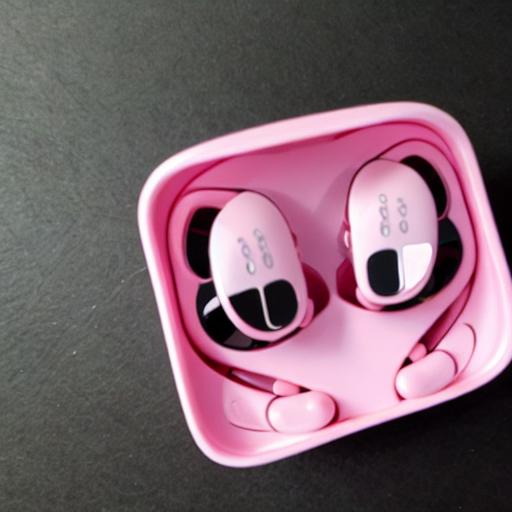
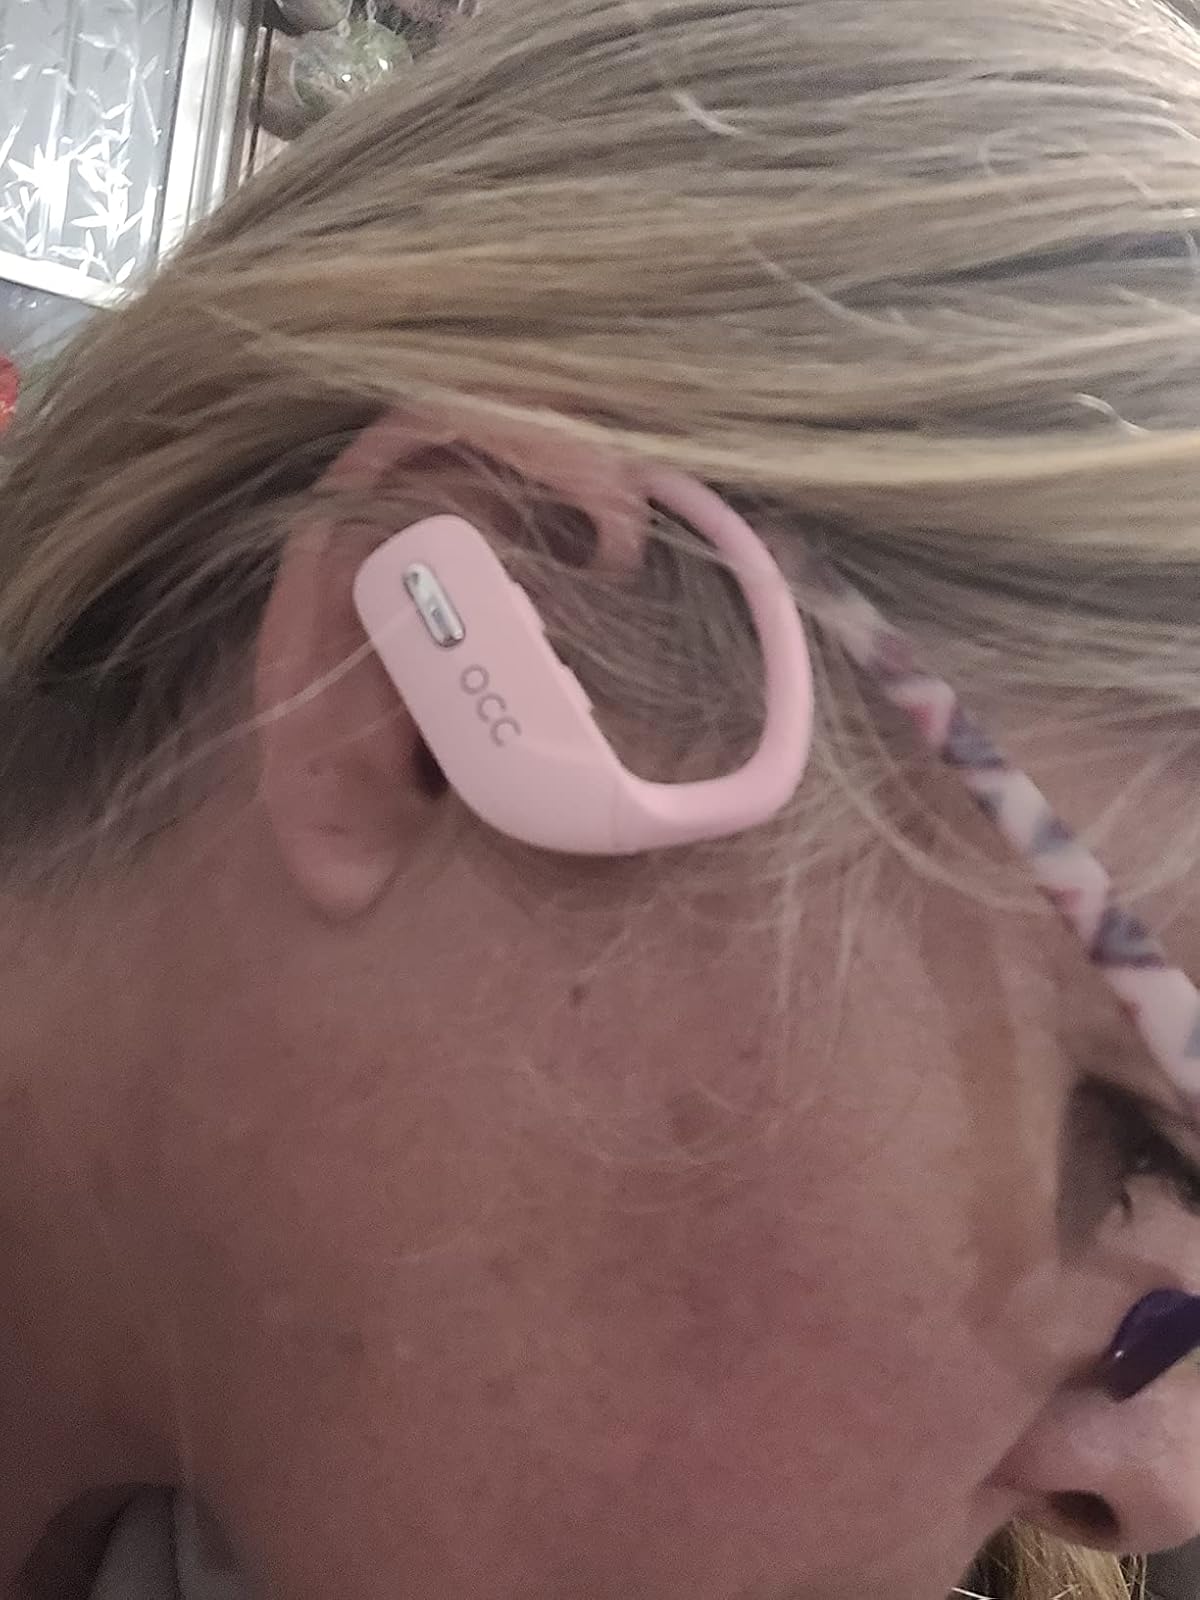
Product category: earbuds
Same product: no